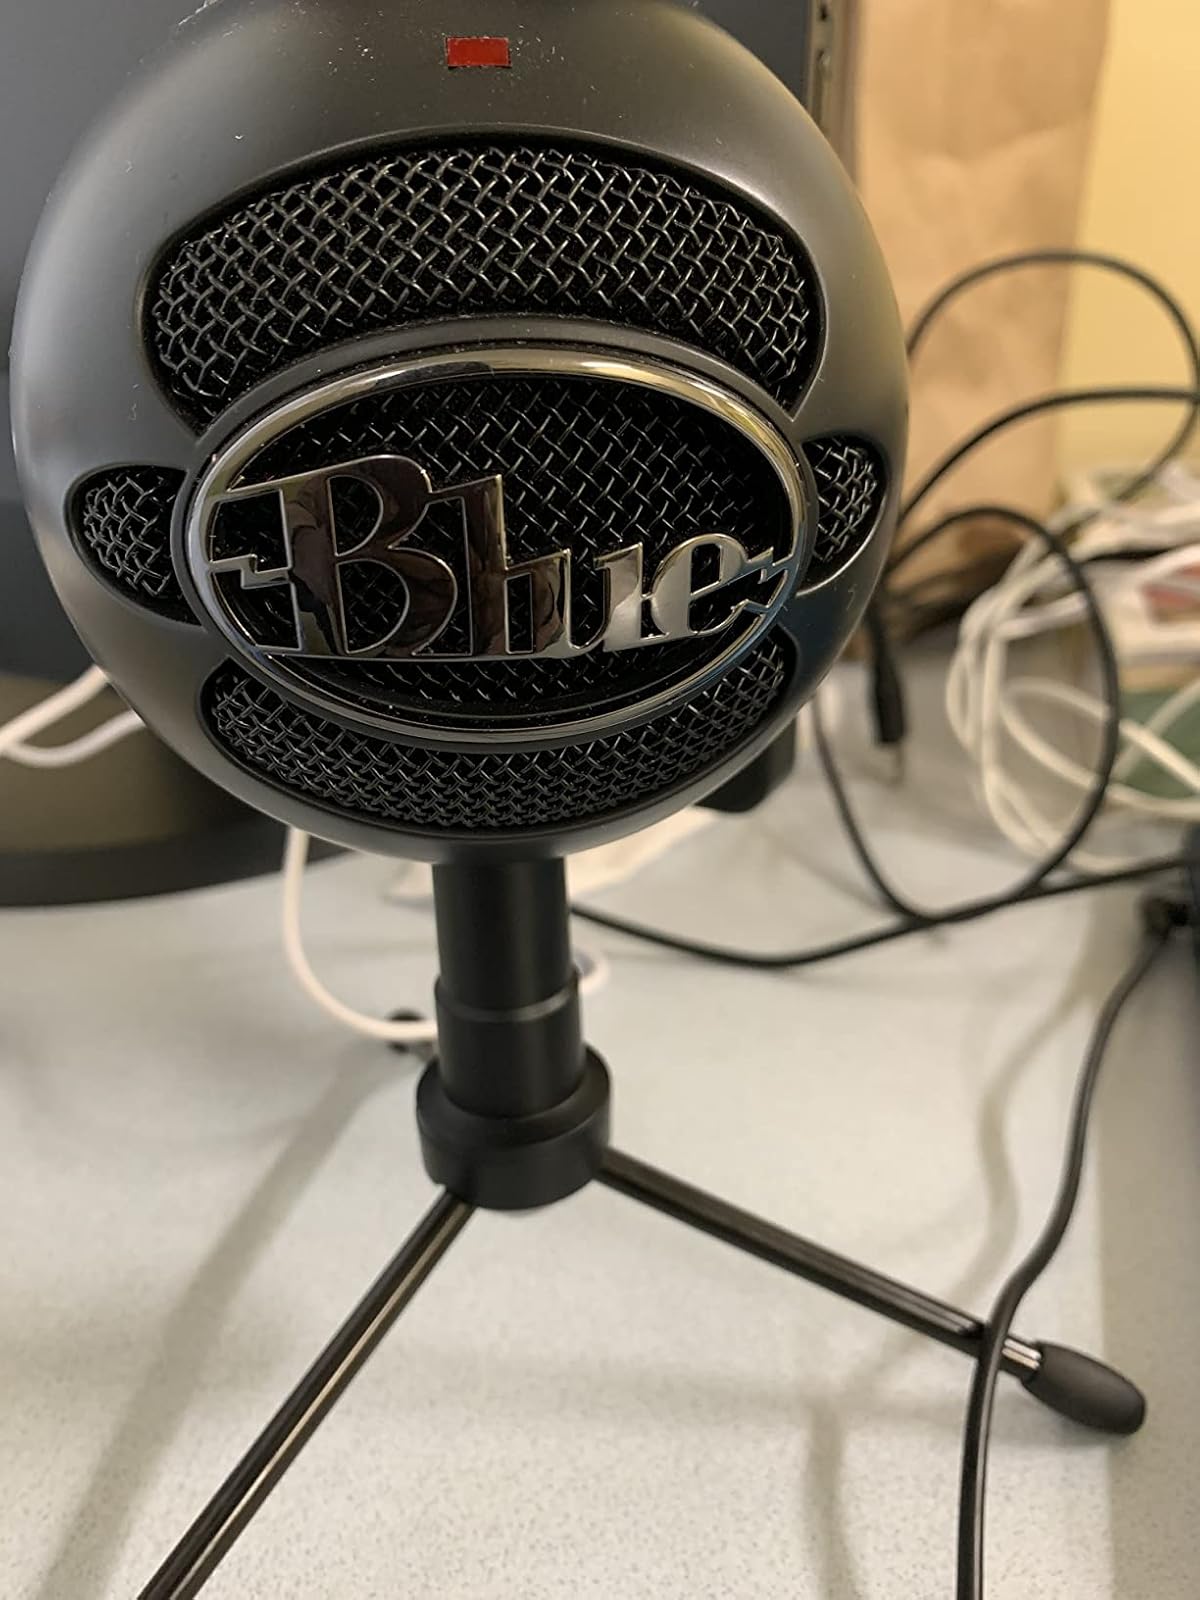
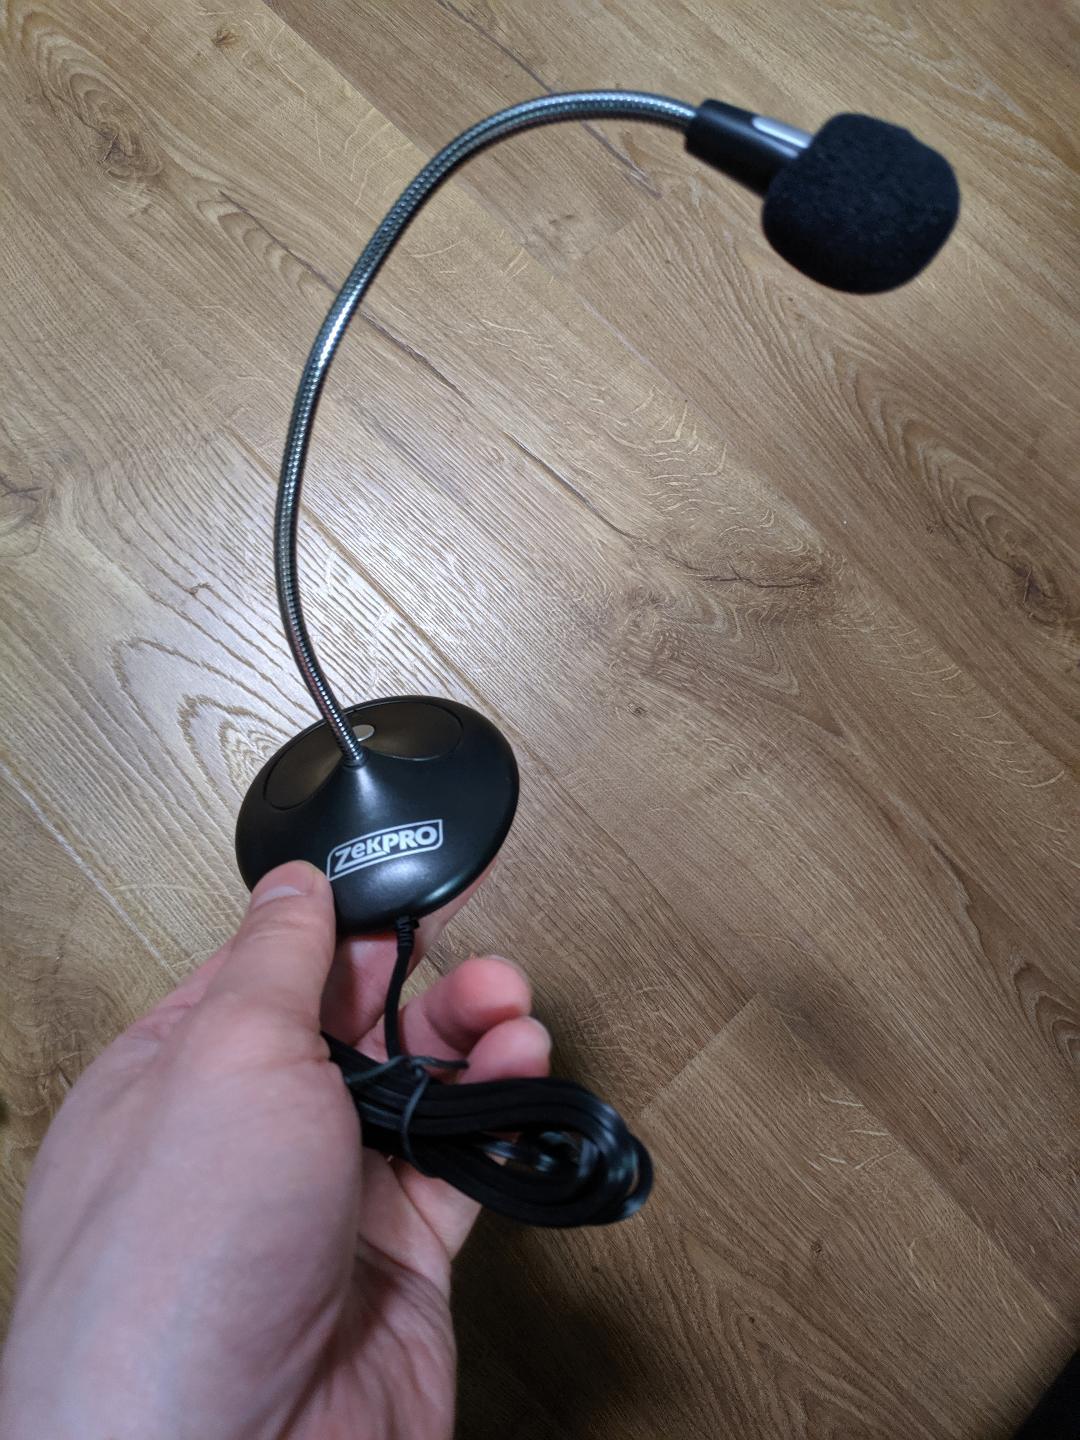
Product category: microphone
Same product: no